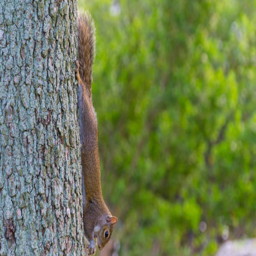
hungry brown squirrel eating a nut on a tree trunk upside down